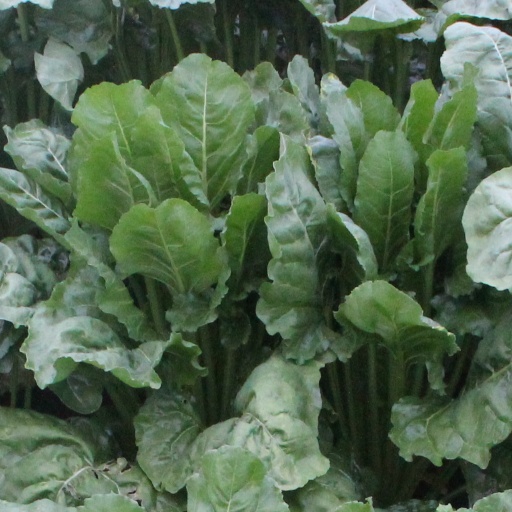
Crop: sugar beet